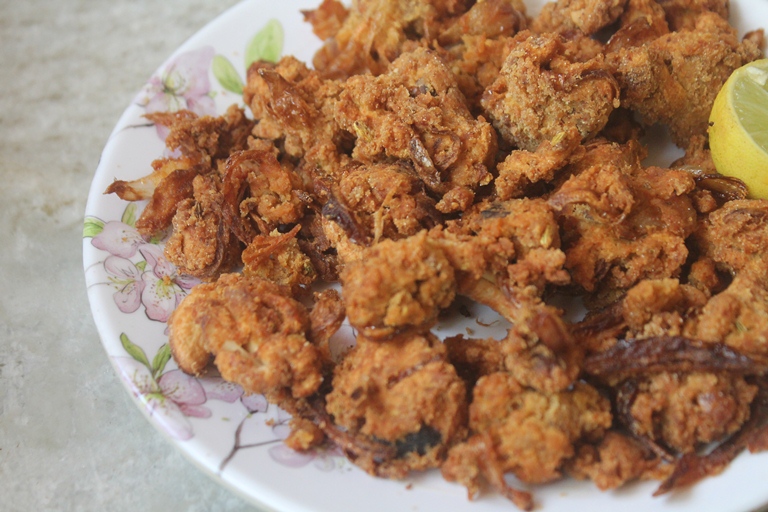
Dish: pakode